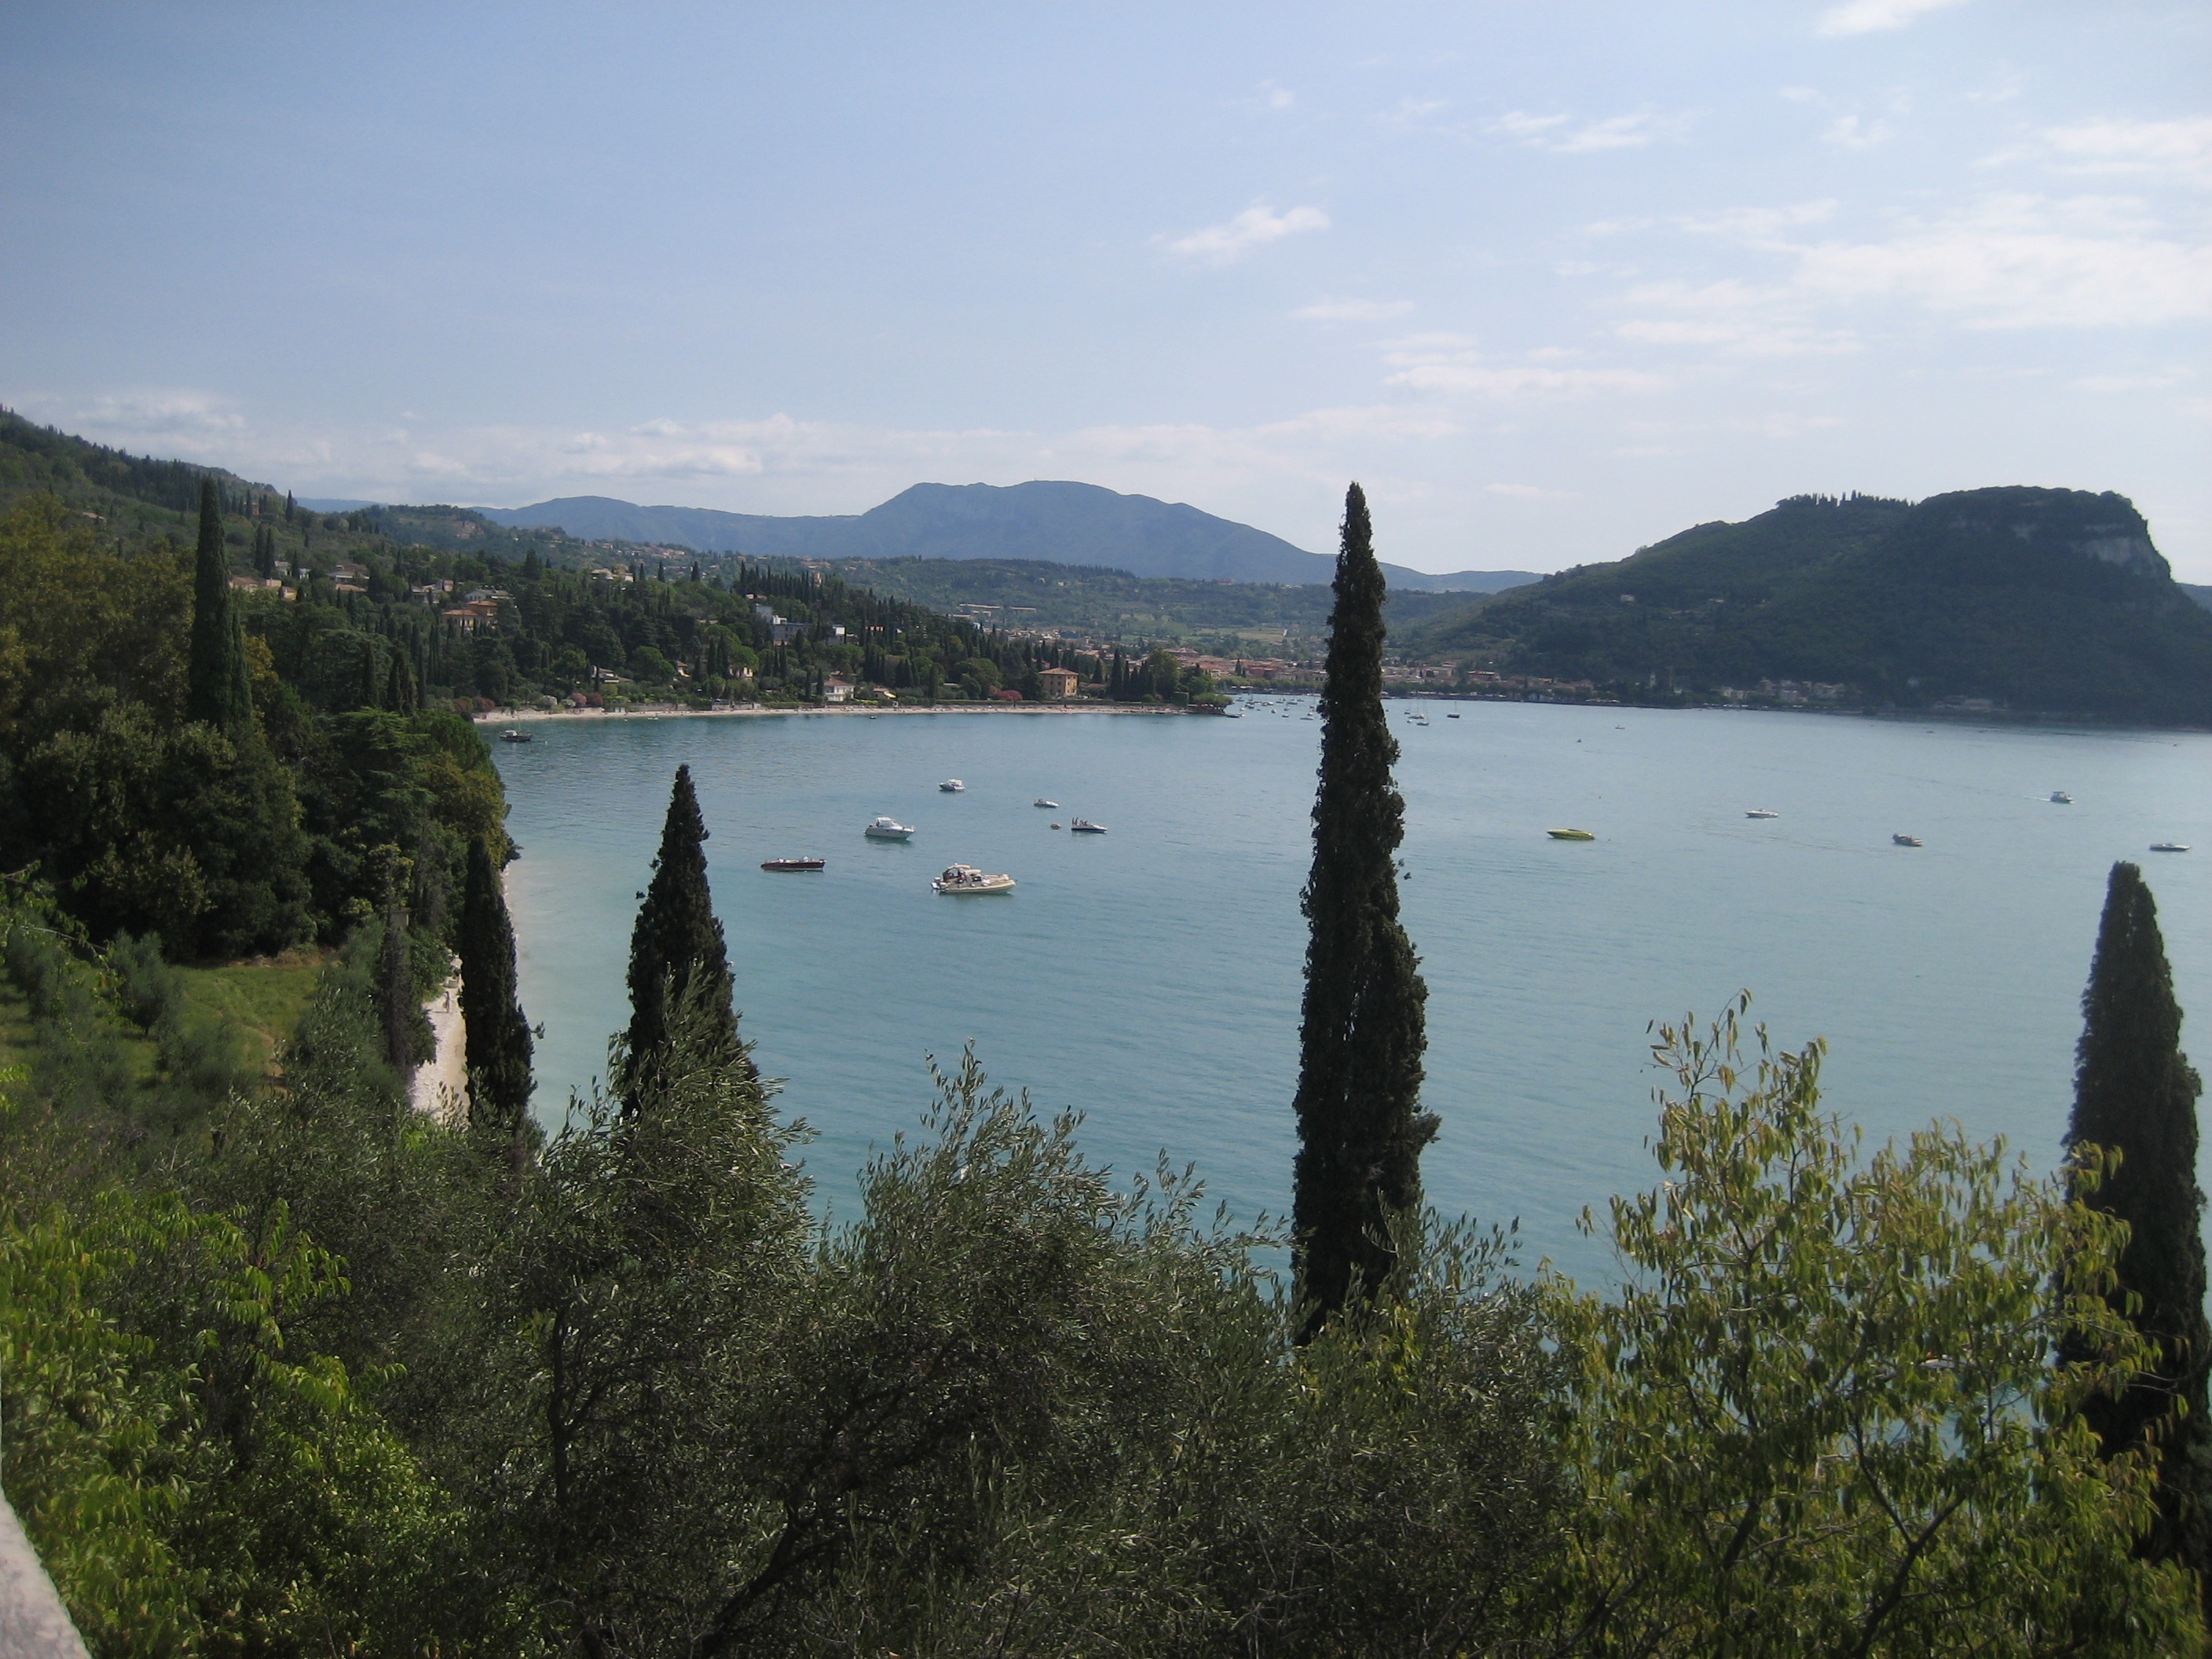
sea, coast, mountain, lake, pine, reflection, holiday, bay, italy, fjord, reservoir, body of water, garda, loch, lago di garda